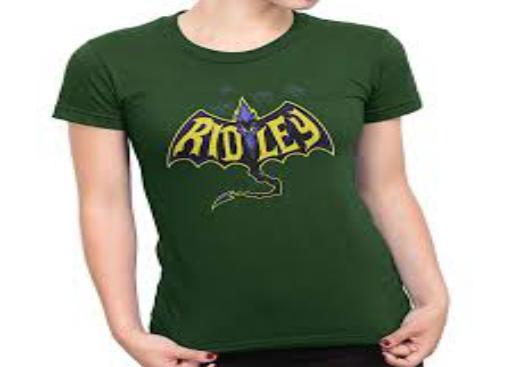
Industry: Transportation